Austin, Texas

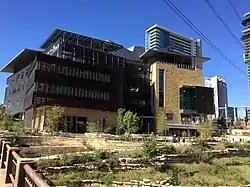
View of Austin Central Library from César Chávez Street

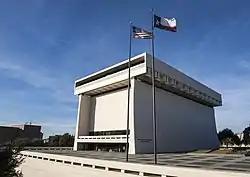
The Lyndon Baines Johnson Presidential Library on the University of Texas campus in Austin

"Keep Austin Weird" has been a local motto for years, featured on bumper stickers and T-shirts. This motto has not only been used in promoting Austin's eccentricity and diversity, but is also meant to bolster support of local independent businesses. According to the 2010 book "Weird City" the phrase was begun by a local Austin Community College librarian, Red Wassenich, and his wife, Karen Pavelka, who were concerned about Austin's "rapid descent into commercialism and overdevelopment." The slogan has been interpreted many ways since its inception, but remains an important symbol for many Austinites who wish to voice concerns over rapid growth and development. Austin has a long history of vocal citizen resistance to development projects perceived to degrade the environment, or to threaten the natural and cultural landscapes.